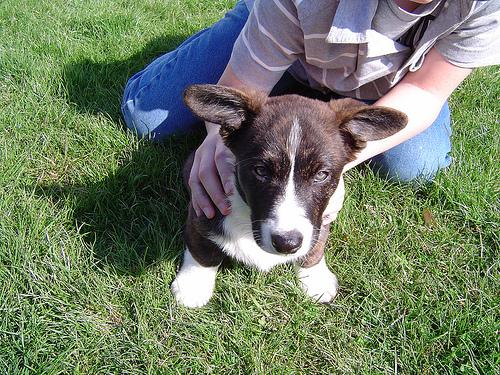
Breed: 2909-n000116-Cardigan